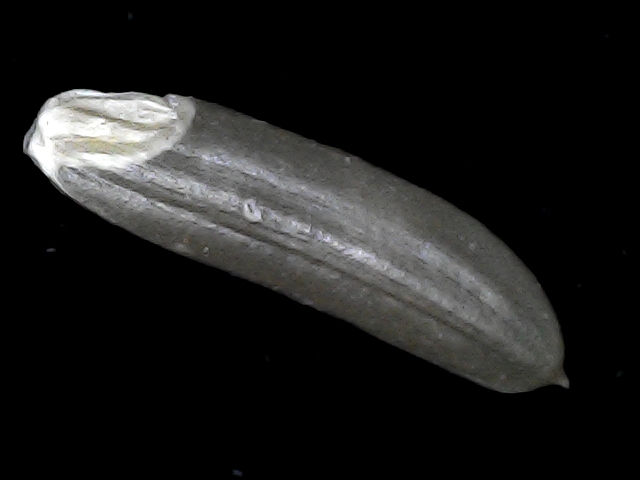
Rice variety: BD70